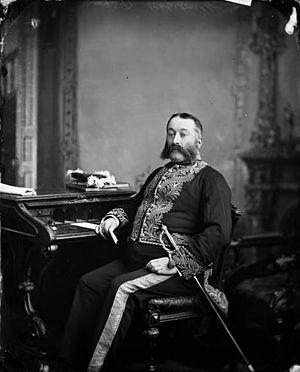
Théodore Robitaille, né le 29 janvier 1834 à Varennes et décédé le 17 août 1897 à New Carlisle, est un médecin et homme politique canadien. Il est lieutenant-gouverneur du Québec entre 1879 et 1884.
Bonaventure est une circonscription électorale provinciale du Québec située dans la région de la Gaspésie–Îles-de-la-Madeleine.